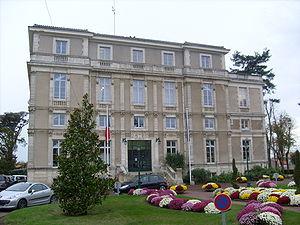
Hôtel de ville de Royan
Les juridictions judiciaires du département de la Charente-Maritime appartiennent au ressort de la cour d'appel de Poitiers, dans lequel se trouvent également les départements des Deux-Sèvres, de la Vendée et de la Vienne.
L'hôtel de ville de Royan est un édifice public situé dans le quartier de Pontaillac, dans la partie occidentale de la ville de Royan. Il accueille les institutions municipales de la commune.